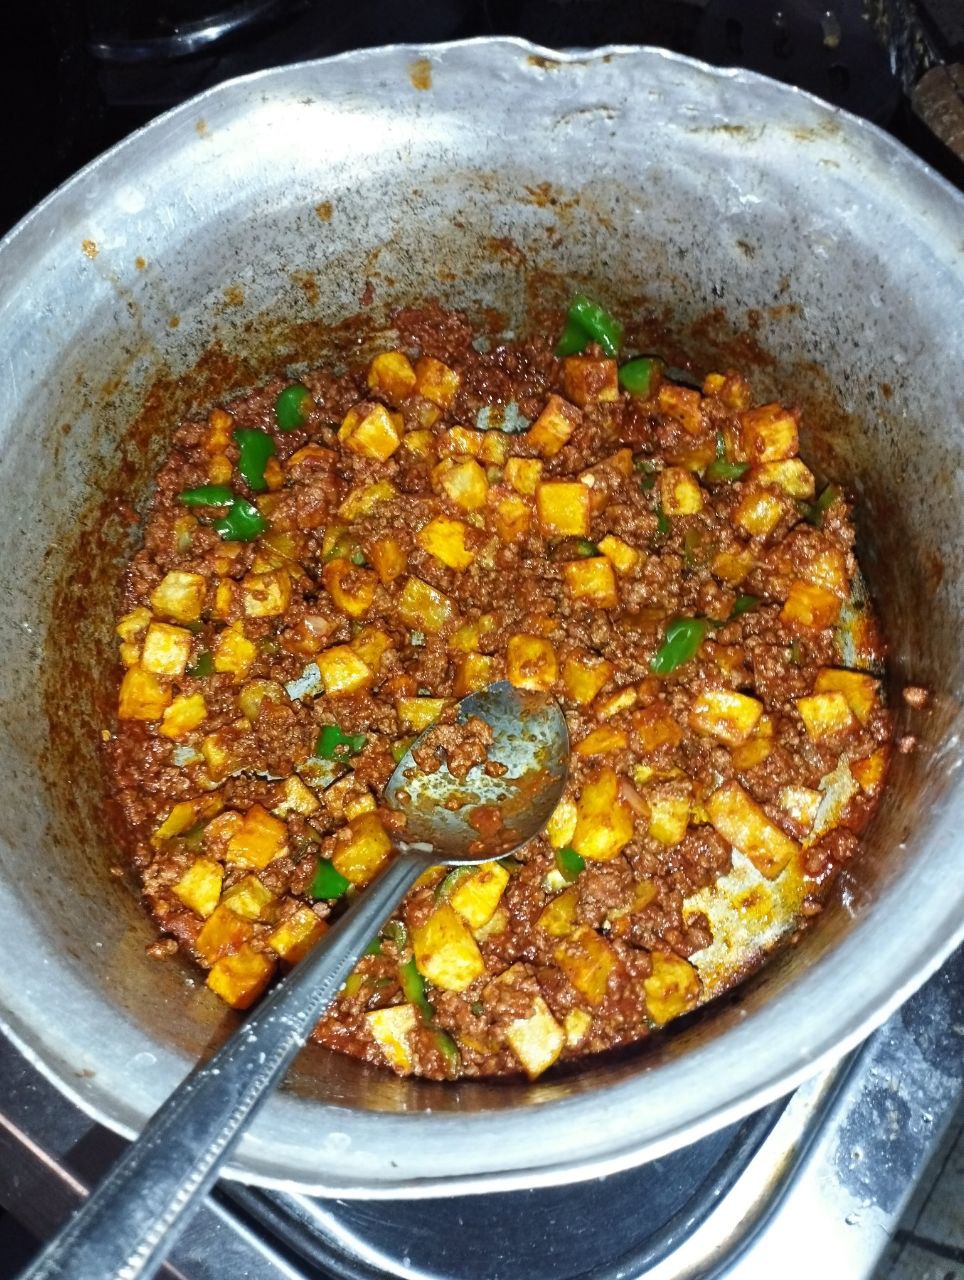
الوصف بالفصحى: قِدر يحتوي على بطاطس باللحم المفروم
الوصف بالعامية السودانية: حلة  فيها قِيمة
التصنيف: Food & Drinks